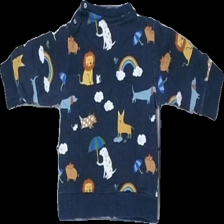
View: back
Type: Sweater
Category: Children
Brand: Lindex
Colors: Blue, Multicolor
Material: 100% bomull
Pattern: Animal print
Cut: C-collar
Season: All
Price range: <50
Recommended usage: Reuse
Description: sweater med tryck
Comment: urtvättad